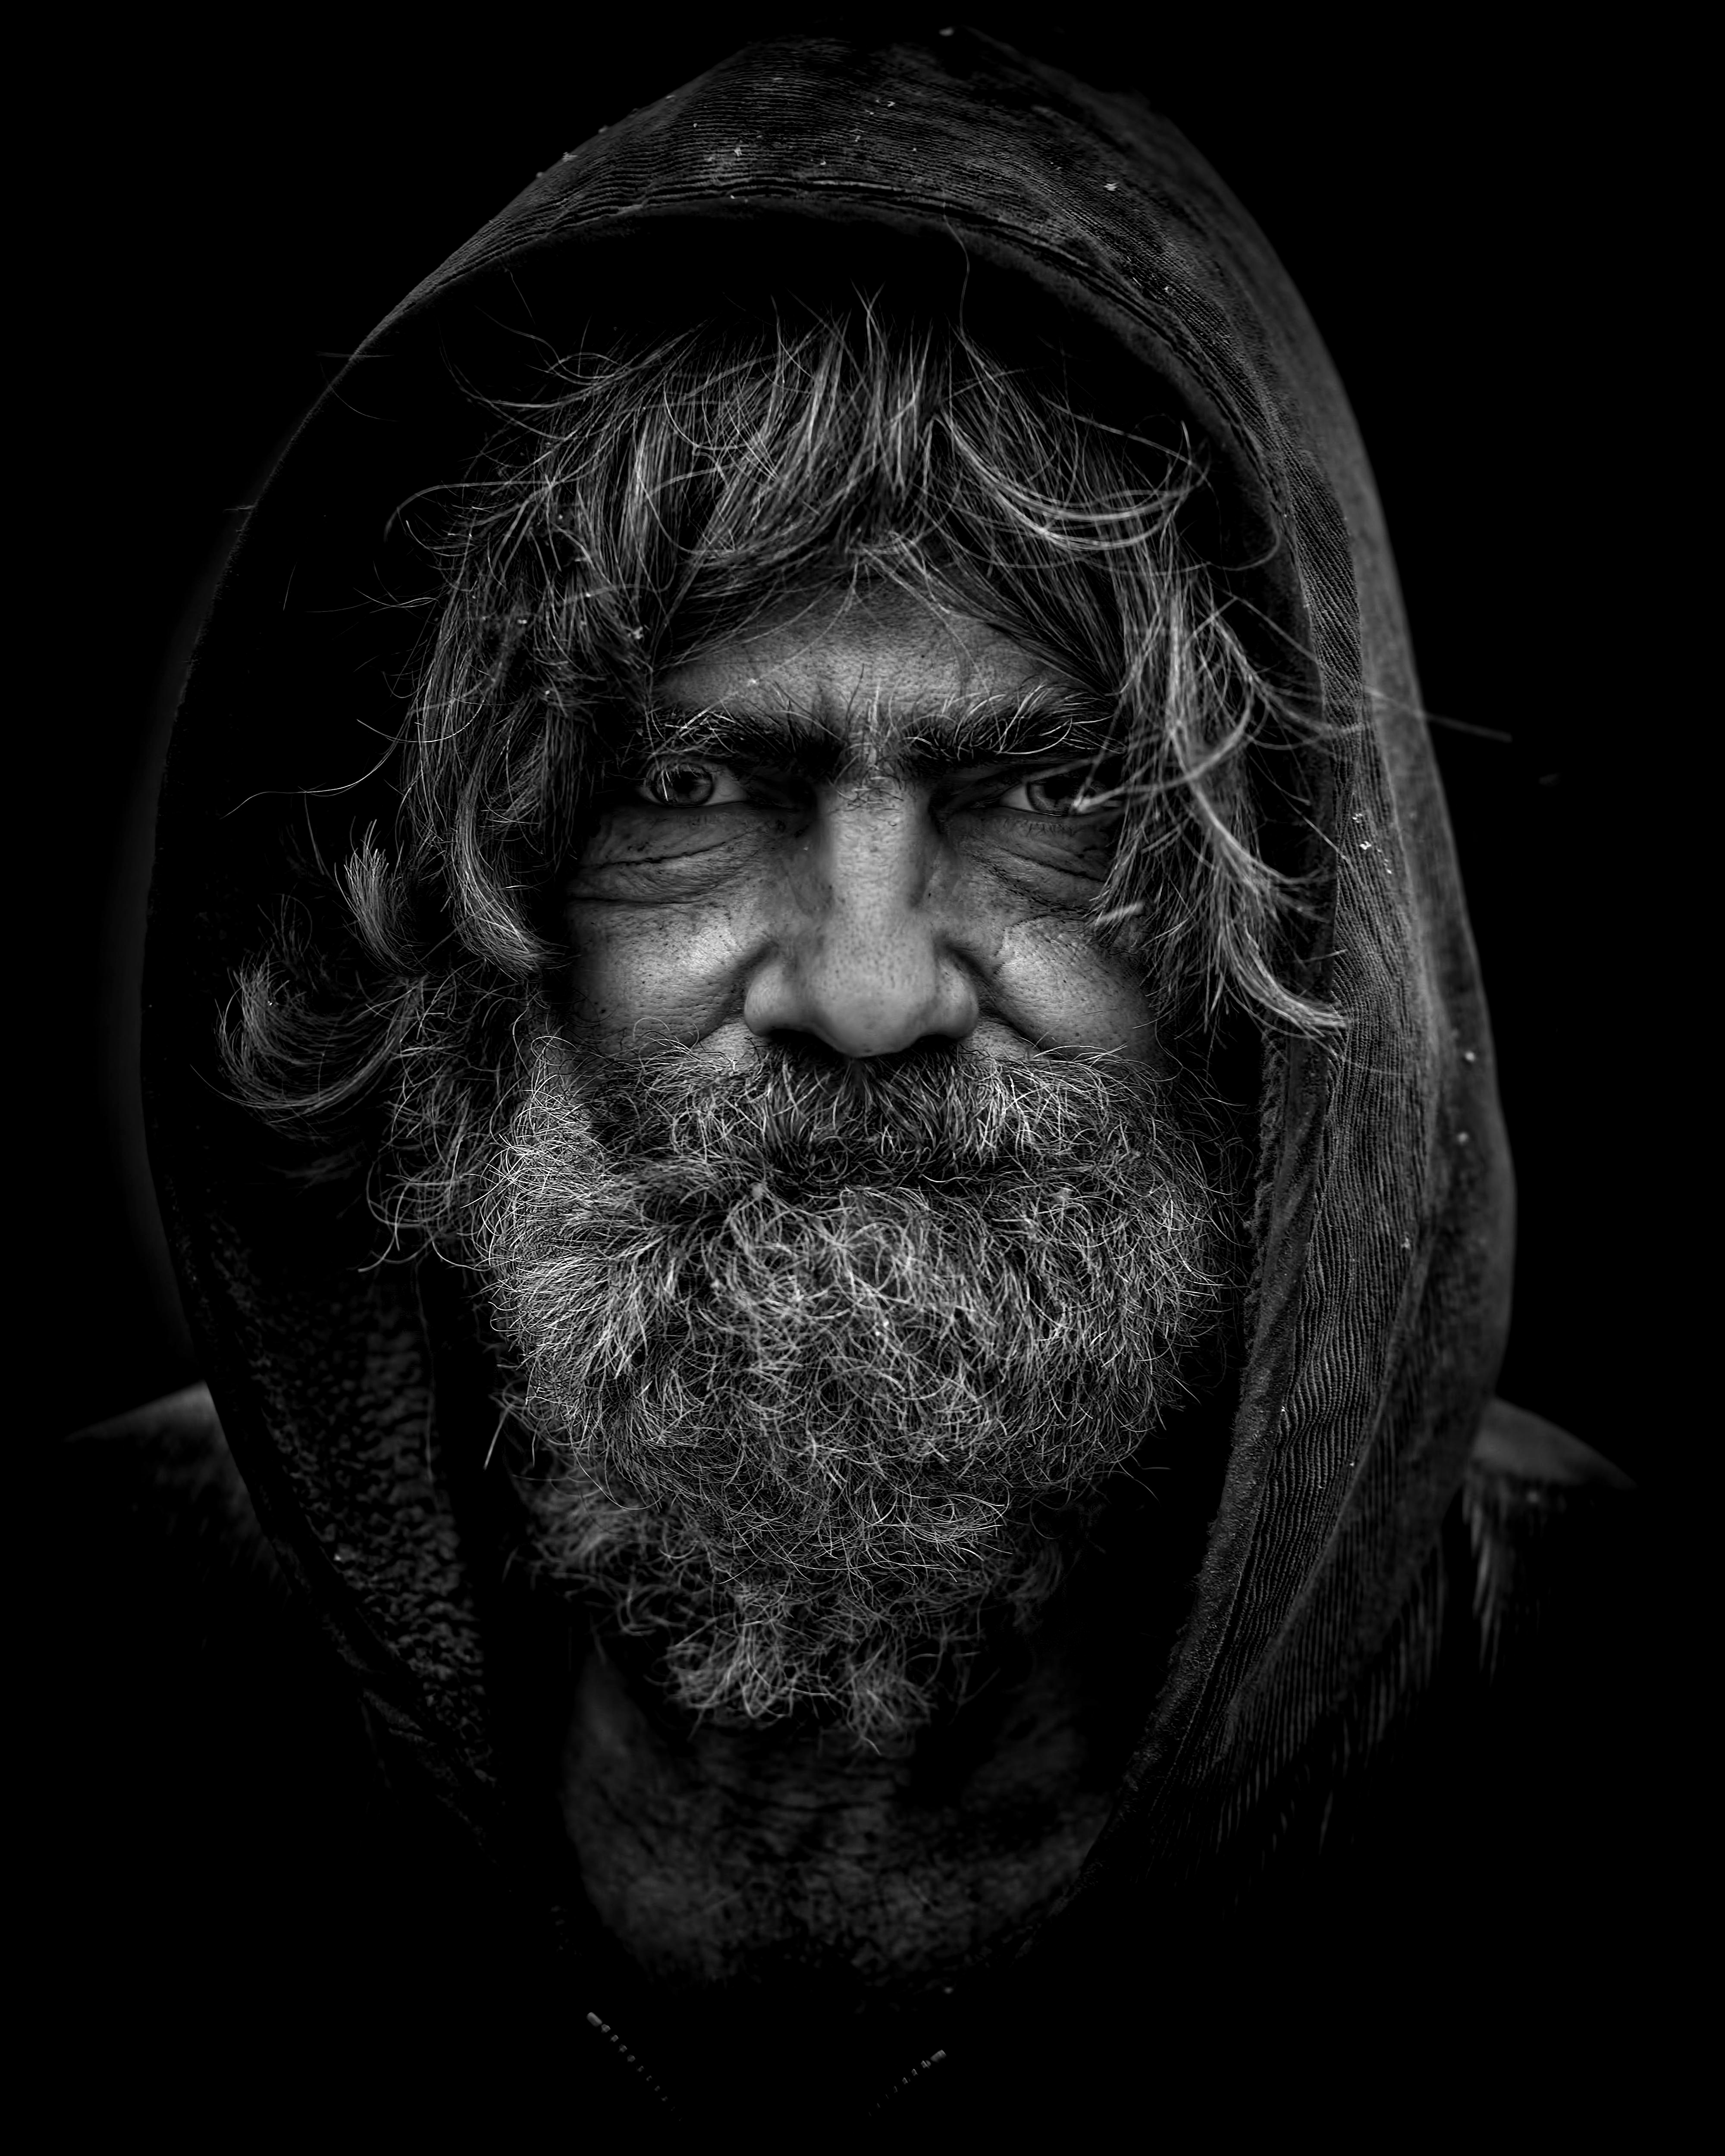
man, person, black and white, people, hair, photography, old, male, portrait, human, dirty, grunge, darkness, black, monochrome, hairstyle, beard, shelter, men, homeless, head, poverty, organ, poor, hunger, wrinkles, homelessness, monochrome photography, facial hair